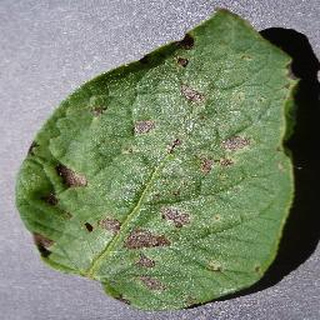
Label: potato_early_blight